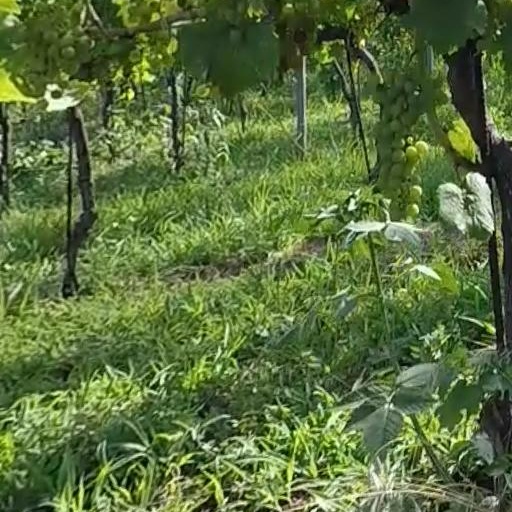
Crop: grape